Bed of nails

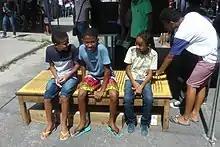
Children on a bed of nails used for science popularization in Brazil

A bed of nails is an oblong piece of wood, the size of a bed, with nails pointing upwards out of it. While it appears at first glance that anyone lying on such a "bed" would be injured by the nails, if the nails are numerous enough, the weight is distributed among them so that the pressure exerted by each nail is not enough to puncture the person's skin.